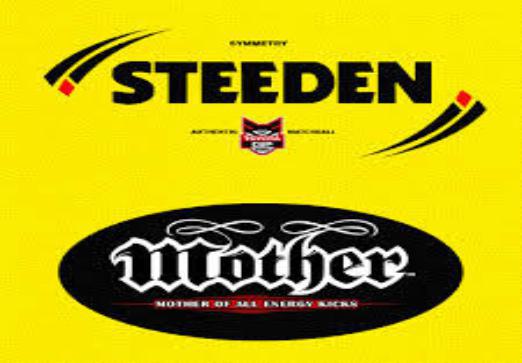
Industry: Sports